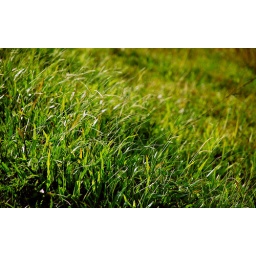
grass field in cipularang highway.